Space Family Carlvinson

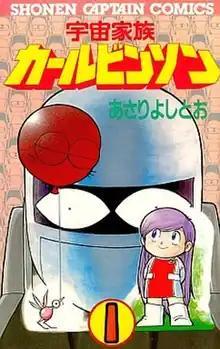
First "tankōbon" volume cover

is a Japanese science fiction comedy manga series written and illustrated by . It was serialized in Tokuma Shoten's "Monthly Shōnen Captain" between 1985 and 1996, with its chapters collected in 13 "tankōbon" volumes. A reboot was serialized in Kodansha's "Monthly Afternoon" from 1999 to 2000. Portions of the manga was adapted into a 45-minute original video animation directed by Kimio Yabuki which aired in 1988.